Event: Nepal Earthquake
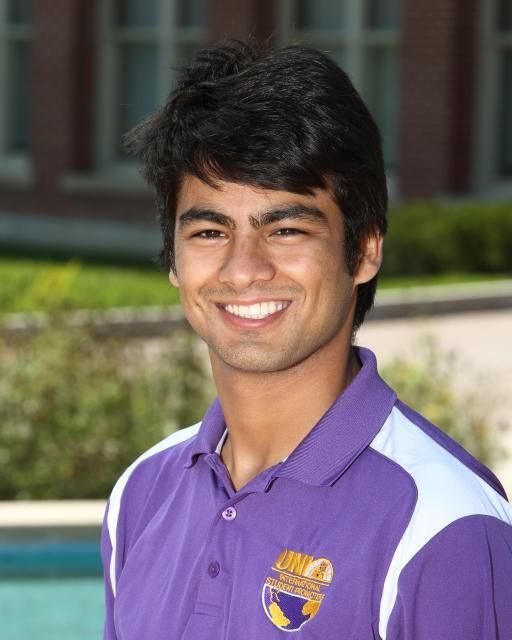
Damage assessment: no_damage